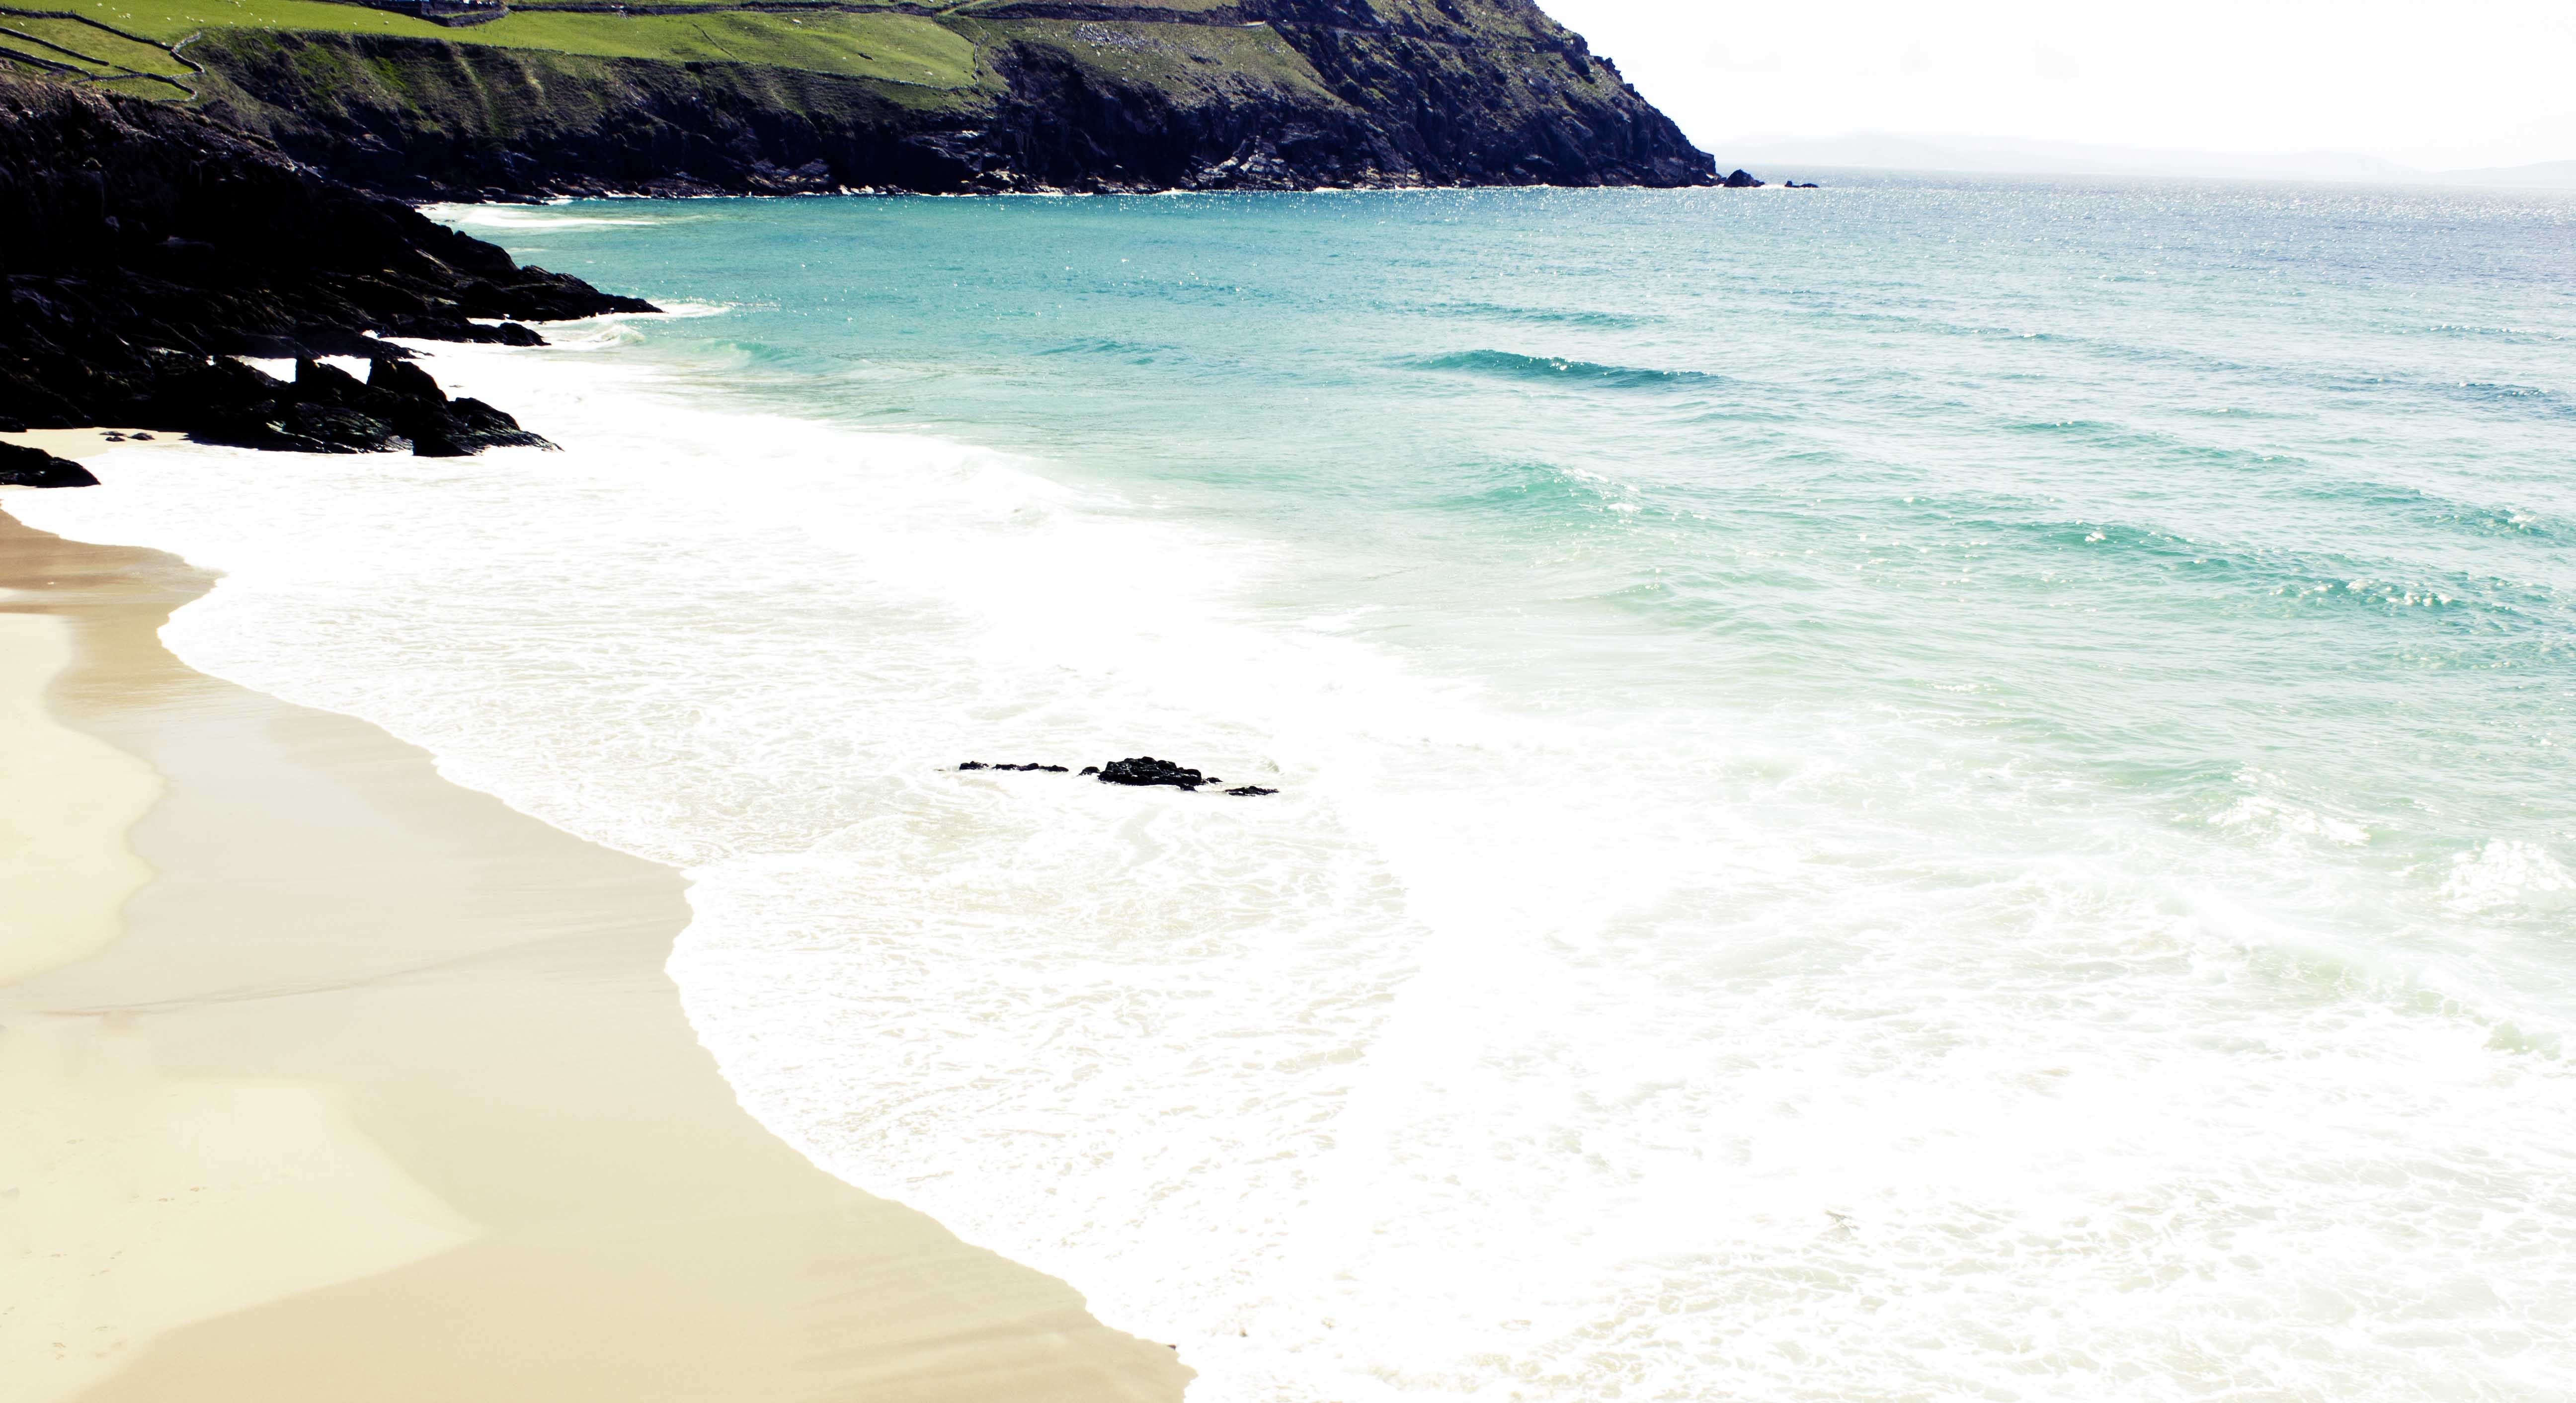
beach, sea, coast, sand, ocean, shore, wave, bay, terrain, ireland, wind wave